Brotia pagodula

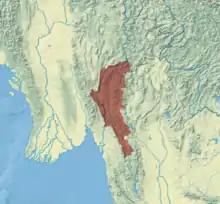
Distribution map of "Brotia pagodula".

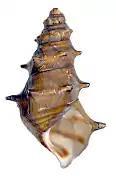
Apertural view of another shell of "Brotia pagodula"

It is a part of ornamental pet trade for freshwater aquaria. Common names for the species include the porcupine snail, the pagoda snail, and the horned armour snail.